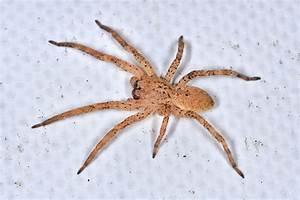
spider